UDP-N-acetylglucosamine 2-epimerase

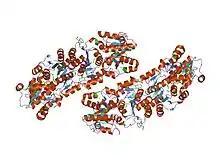
crystal structure of udp-n-acetylglucosamine_2 epimerase

In enzymology, an UDP-N-acetylglucosamine 2-epimerase is an enzyme that catalyzes the chemical reaction